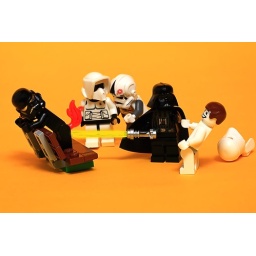
After a long day when things are quiet around the Death Star. The boys enjoy some male bonding.